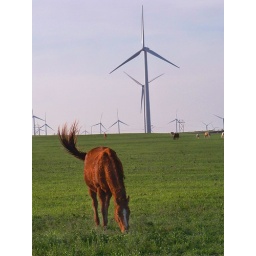
Horse grazes in field beneath the forest of windmills.